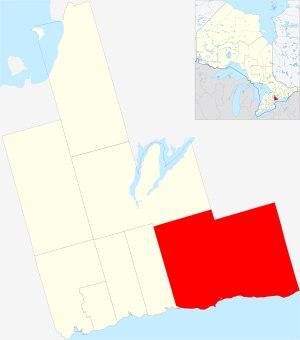
Clarington est une municipalité située en Ontario, Canada. À l'origine, cette municipalité se nommait Newcastle. Newcastle est depuis devenue une communauté de la municipalité.